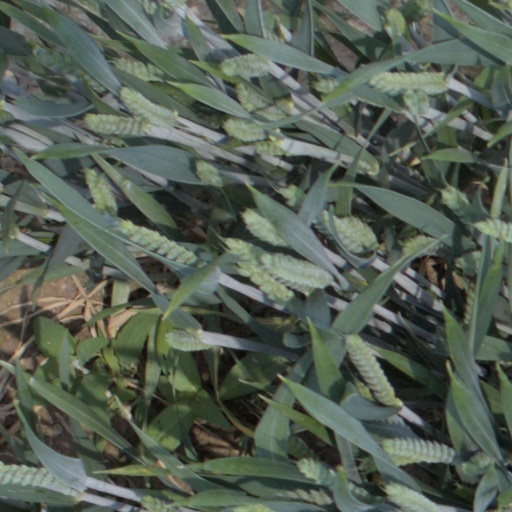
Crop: wheat